Royal Adelaide Show

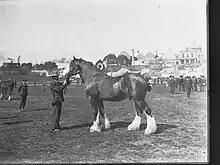
Agricultural Show on Frome Road, Adelaide, c. 1905.

The Main Arena is the largest area of Adelaide Showground, and is the primary location for the 'Horses in Action' program (including the World Cup Qualifiers). In the evening, it features family entertainment, including V8 utes, motocross, and monster trucks. Every night of the show at 9:00 pm (weather permitting), there is a 10-minute firework show.